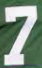
Number: 7